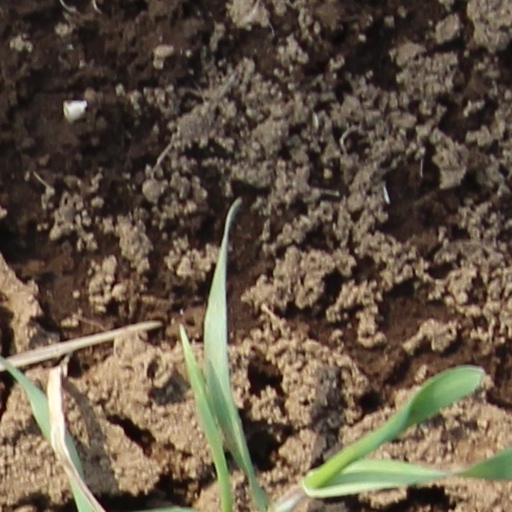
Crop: wheat